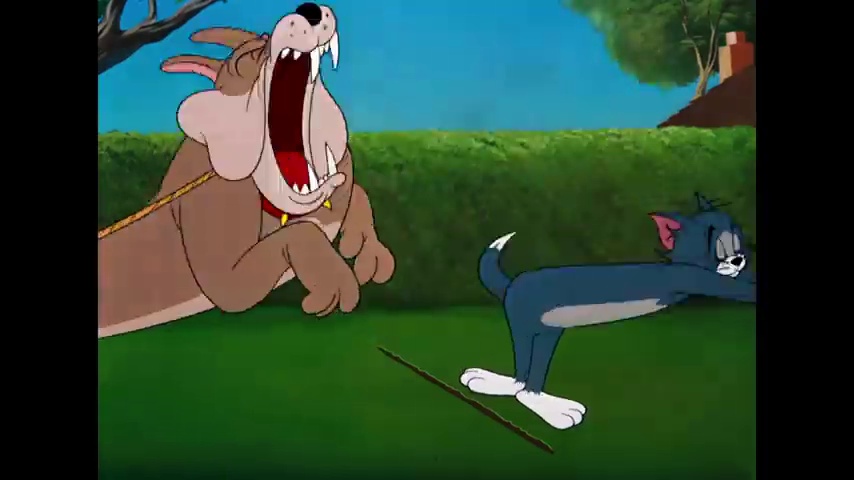
Portrait style: Cartoon Portrait